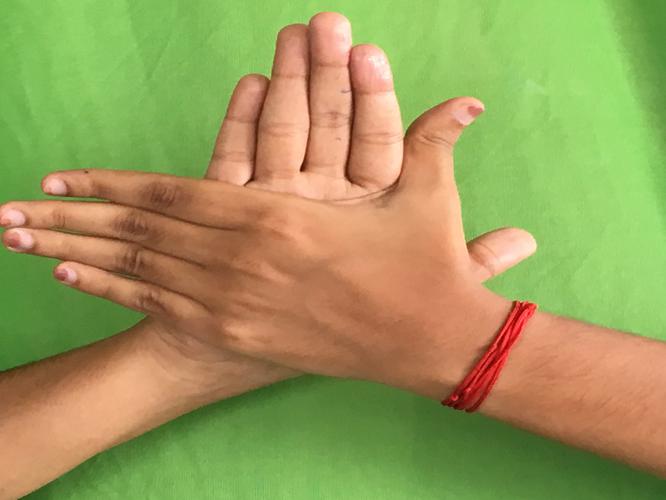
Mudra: Chakra
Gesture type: double_hand